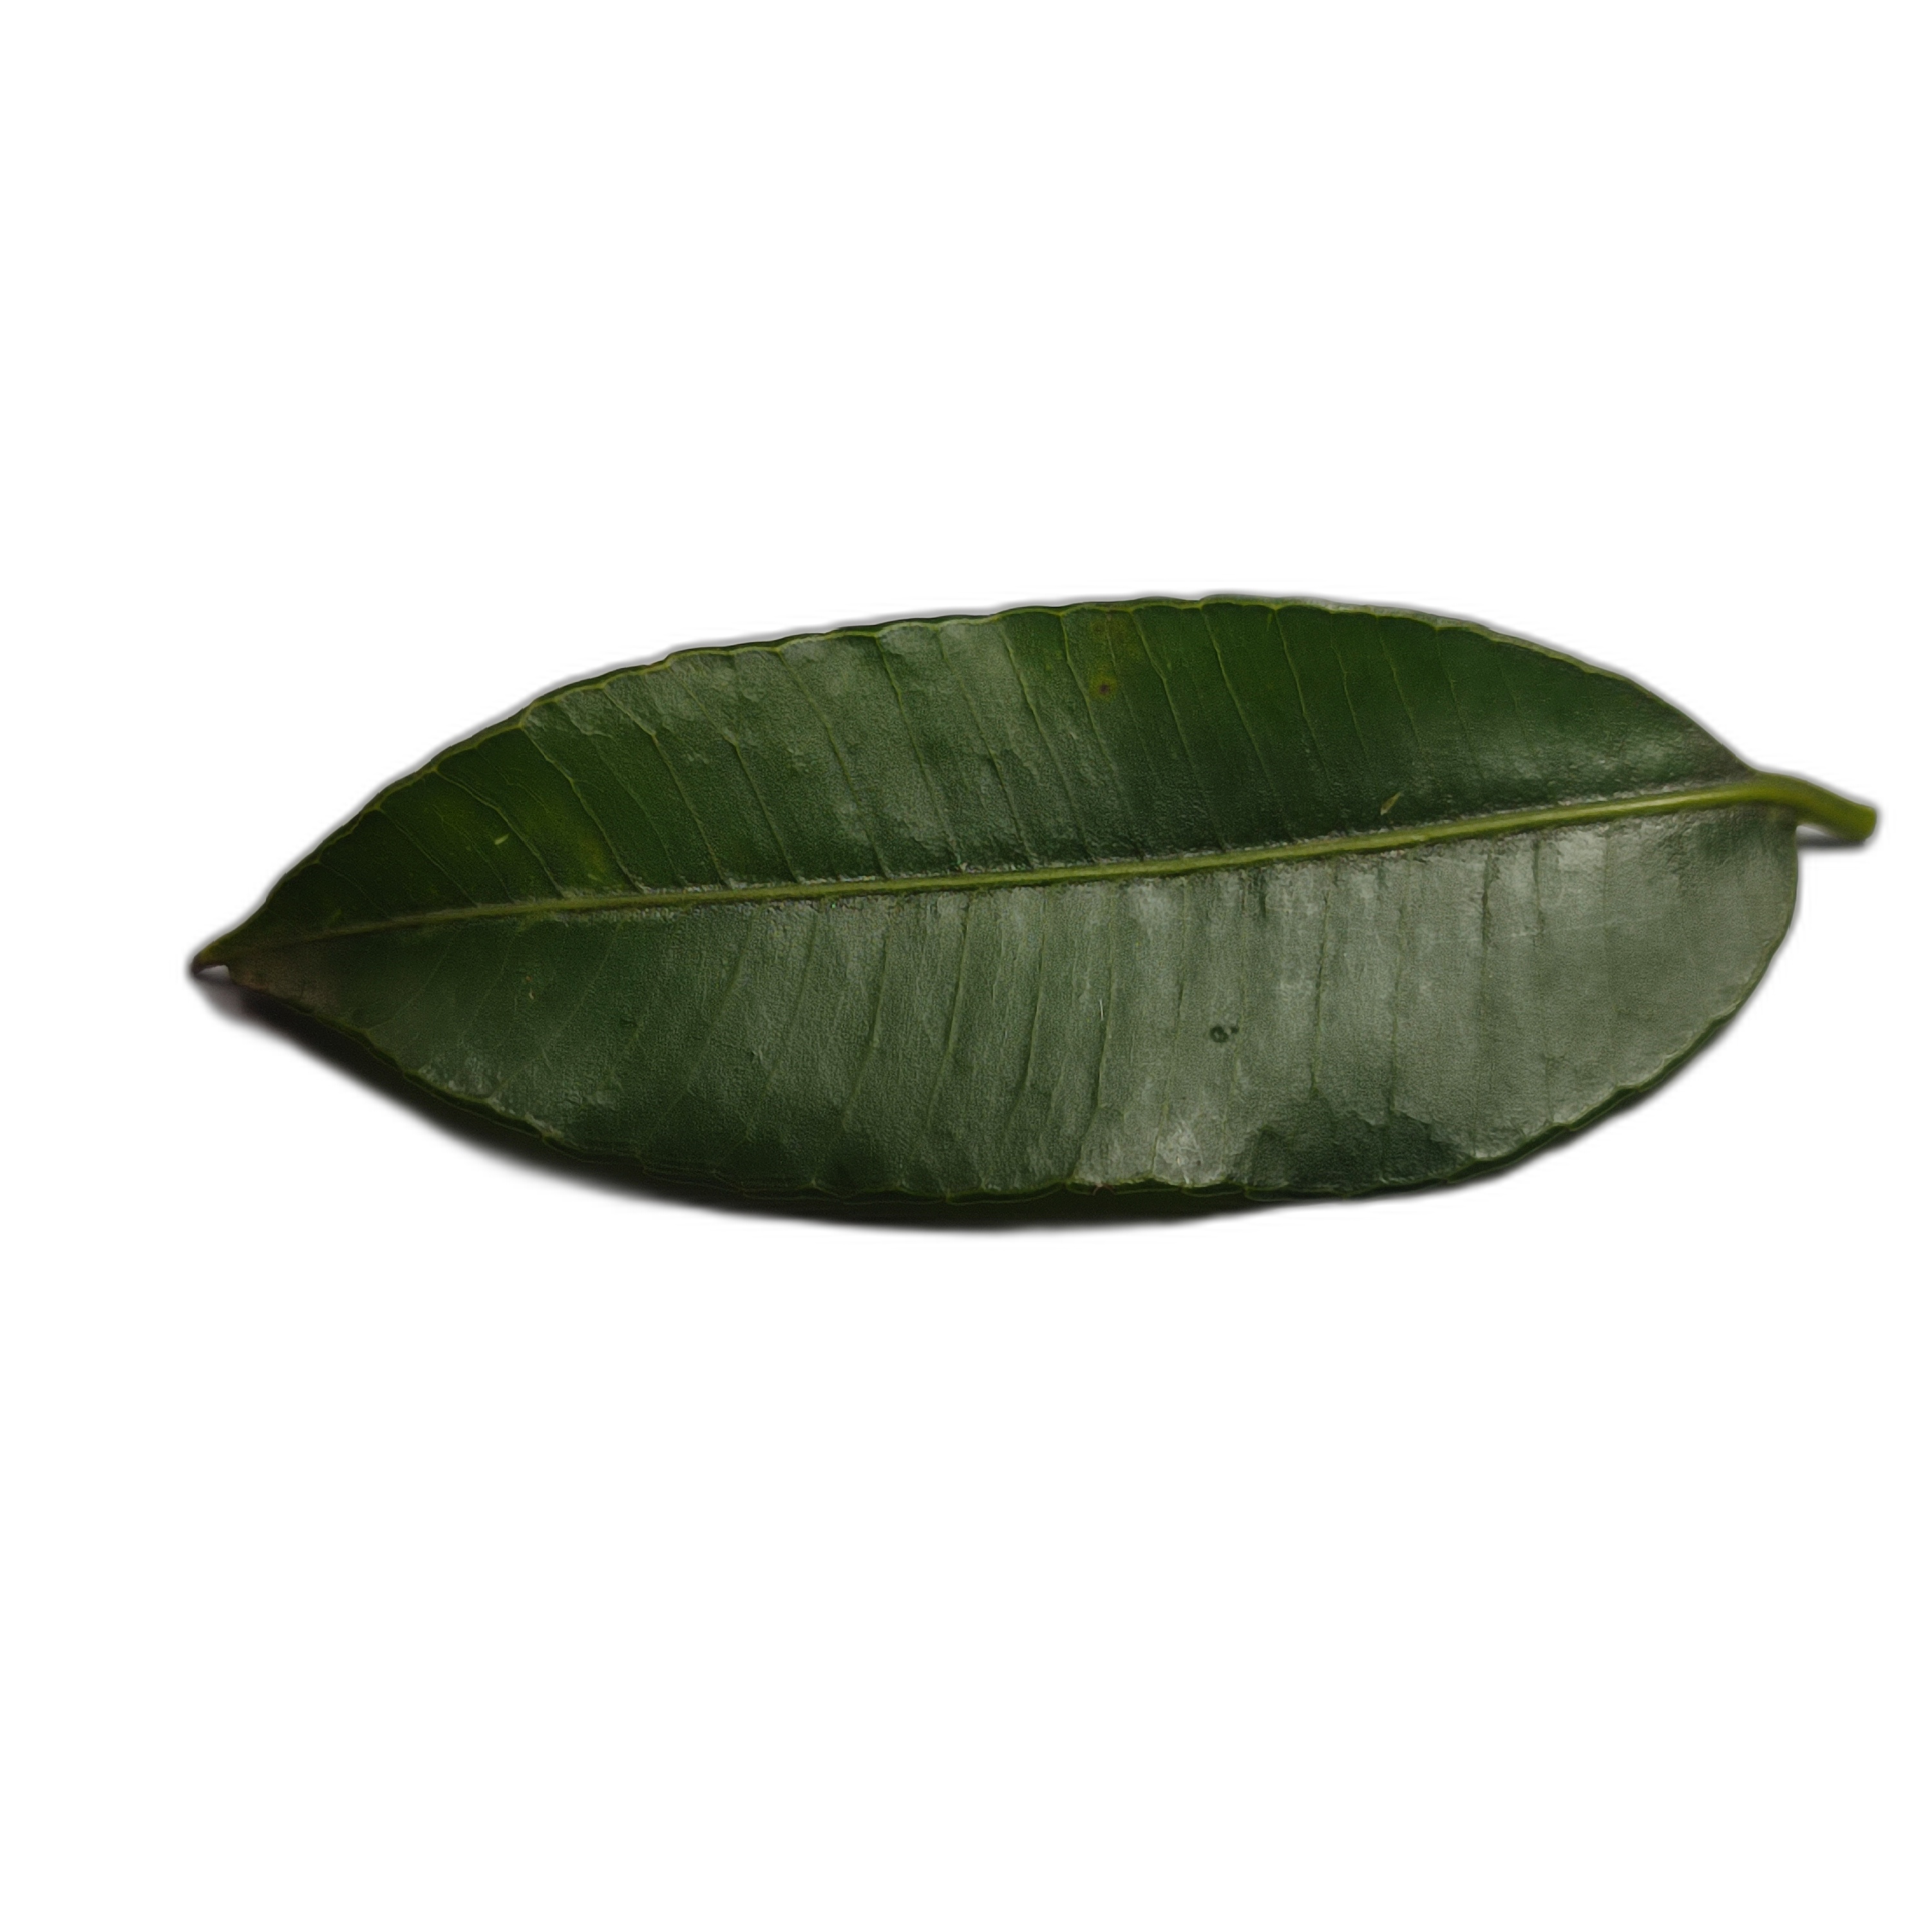
Label: healthy